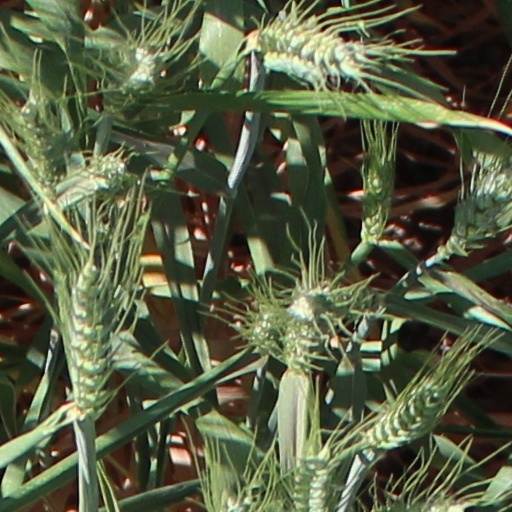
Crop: wheat